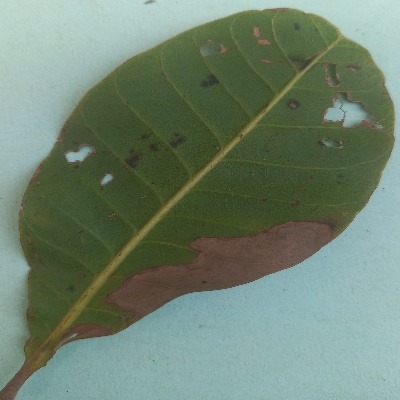
Crop: Cashew
Condition: anthracnose